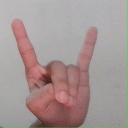
अक्षर: श